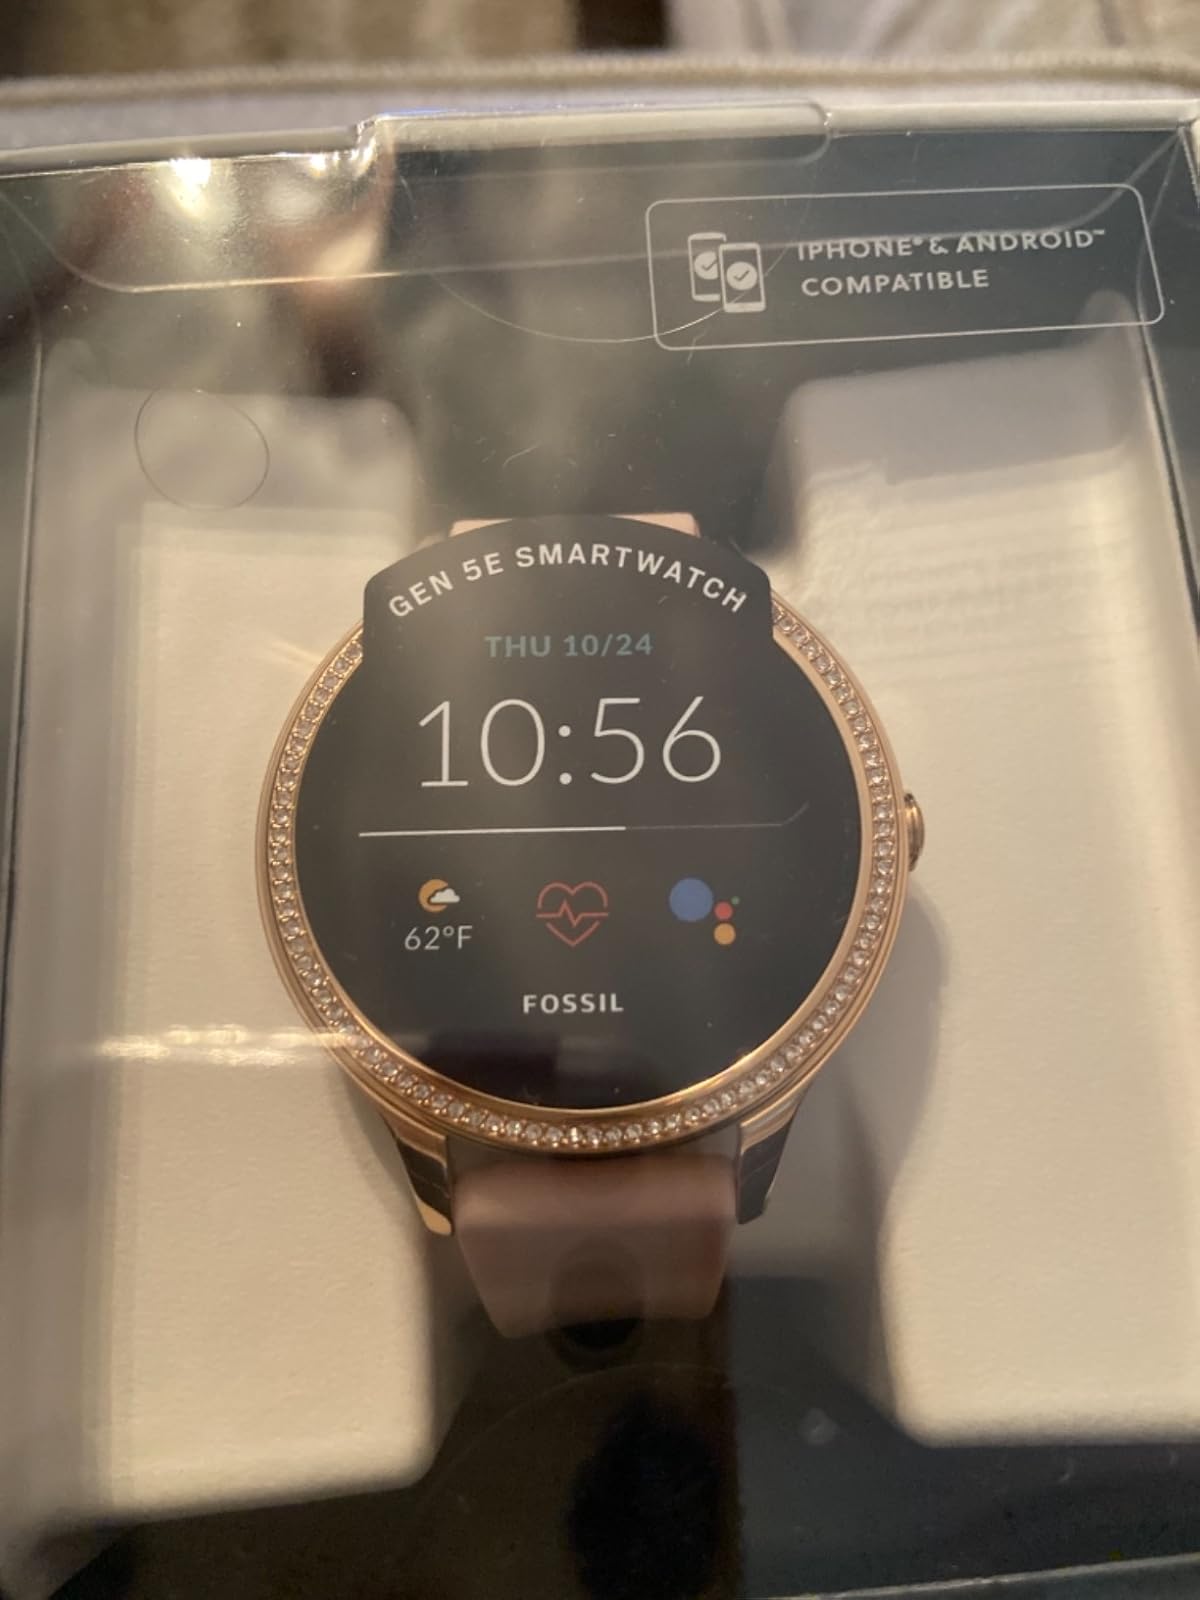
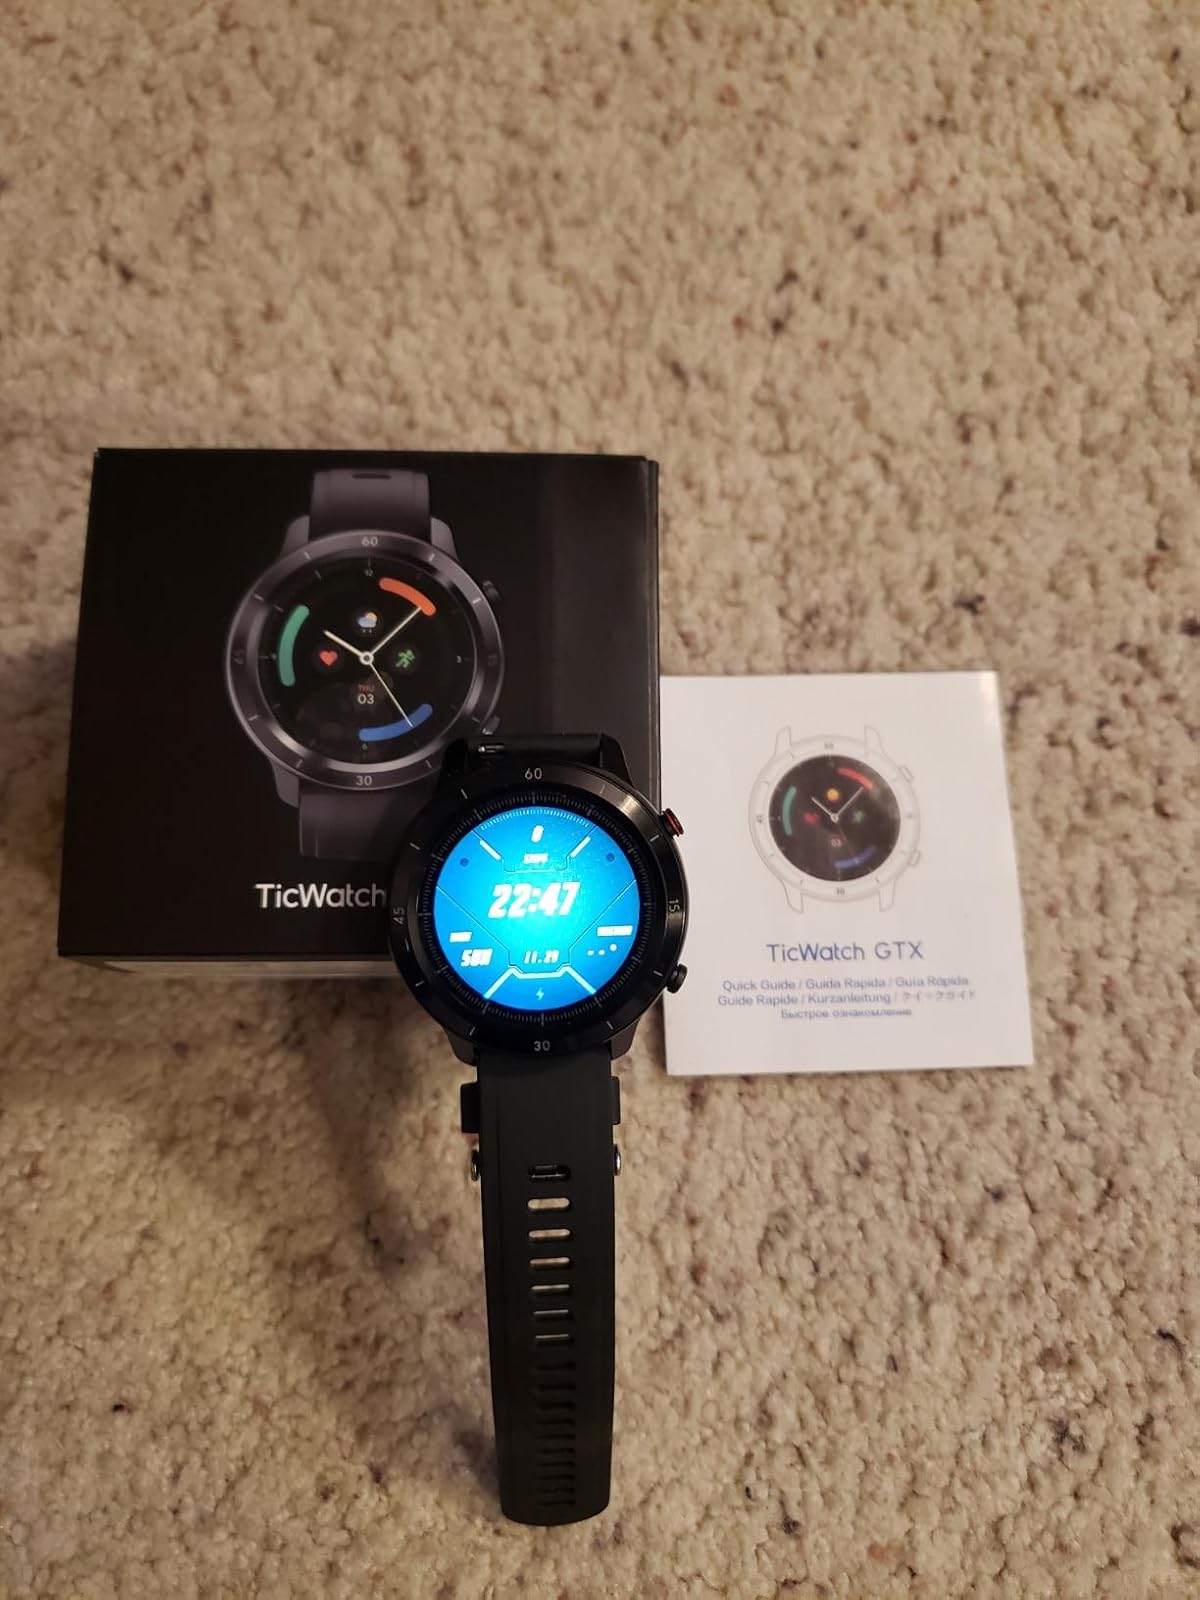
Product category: smartwatch
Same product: no